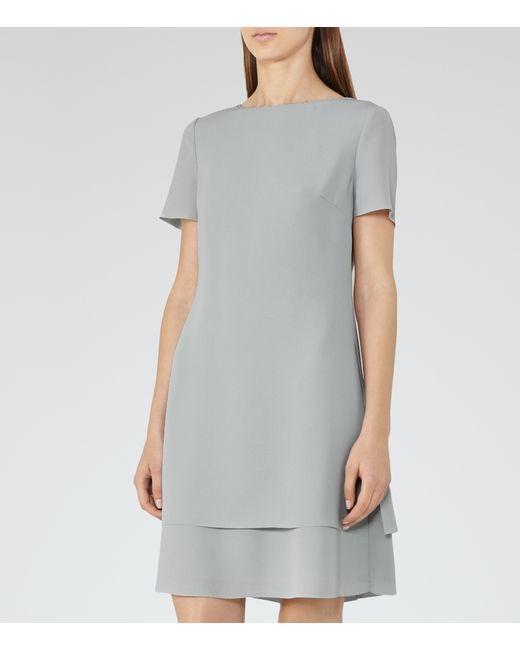
Frauen graues einfaches kurzes Kleid mit kurzem Ärmel